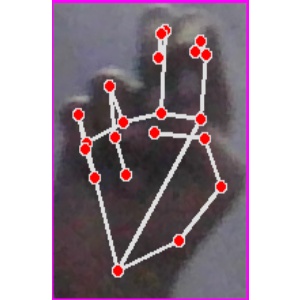
अक्षर: ह